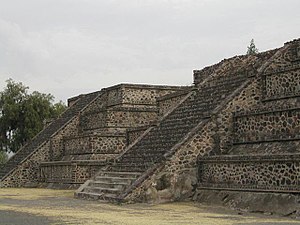
Teotihuacán / Historien og befolkningen / Højdepunkt
Platform på De Dødes Vej, der viser arkitekturstilen talud-tablero.
Teotihuacán var en præ-columbiansk storbystat og er i dag en kommune i delstaten Mexico i Mexico.